4,5-Dihydroxy-2,3-pentanedione

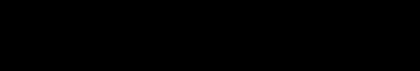
Hydrated derivatives of dihydroxypentanedione.

DPD reacts with boric acid to form a borate diester known as autoinducer-2 (AI-2). AI-2 is a signaling molecule used for bacterial quorum sensing. It is produced and recognized by many Gram-negative and Gram-positive bacteria. AI-2 is synthesized by the reaction of DPD with boric acid and is recognized by the two-component sensor kinase LuxPQ in Vibrionaceae.